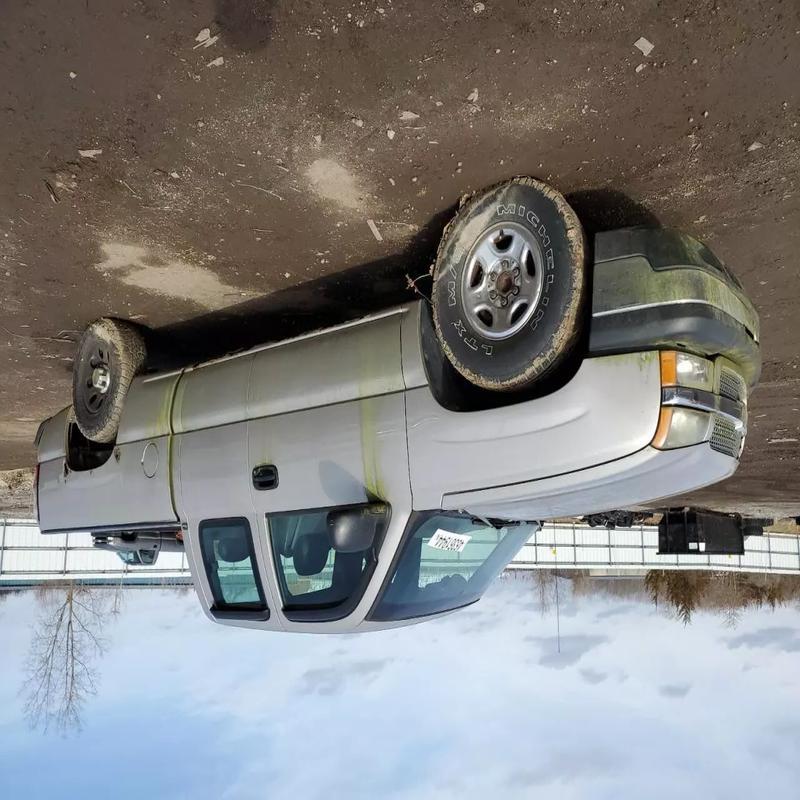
Aucun dommage détecté.
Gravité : aucun